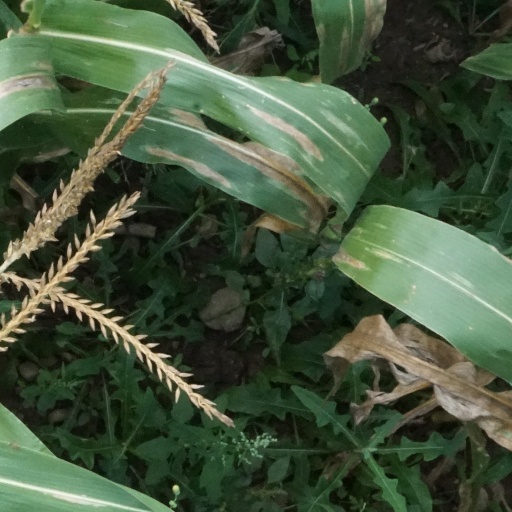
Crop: maize; corn